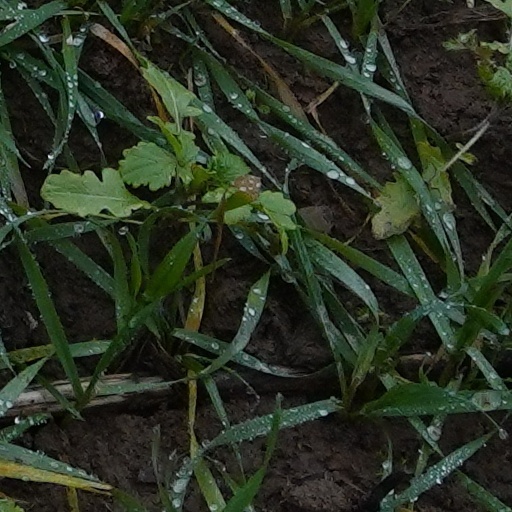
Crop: wheat